Robert, King of Naples

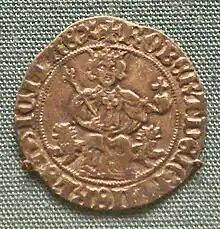
Silver gigliato of Robert I of Anjou King of Naples, 1309-1343.

When the succession to the margraviate of Saluzzo was disputed between Manfred V and his nephew Thomas II in 1336, Robert intervened on behalf of Manfred, for Thomas had married into the Ghibelline Visconti family. Robert advanced on Saluzzo and besieged it. He succeeded in taking it and sacking it, setting the city on fire and imprisoning Thomas, who had to pay a ransom. The whole dramatic incident is recorded by Silvio Pellico. However, when his viceroy Reforza d'Angoult was defeated in the Battle of Gamenario (22 April 1345), Angevin power in Piedmont began to crumble. With his second wife Sancha of Majorca, Robert established the kingdom of Naples as a center of early Renaissance culture and of religious dissent, supporting the Joachimite prophesies of the Spiritual Franciscans.